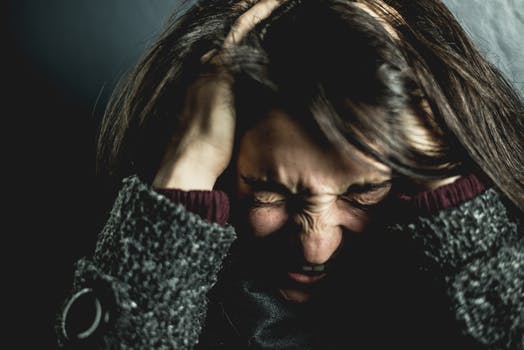
Label: No Watermark